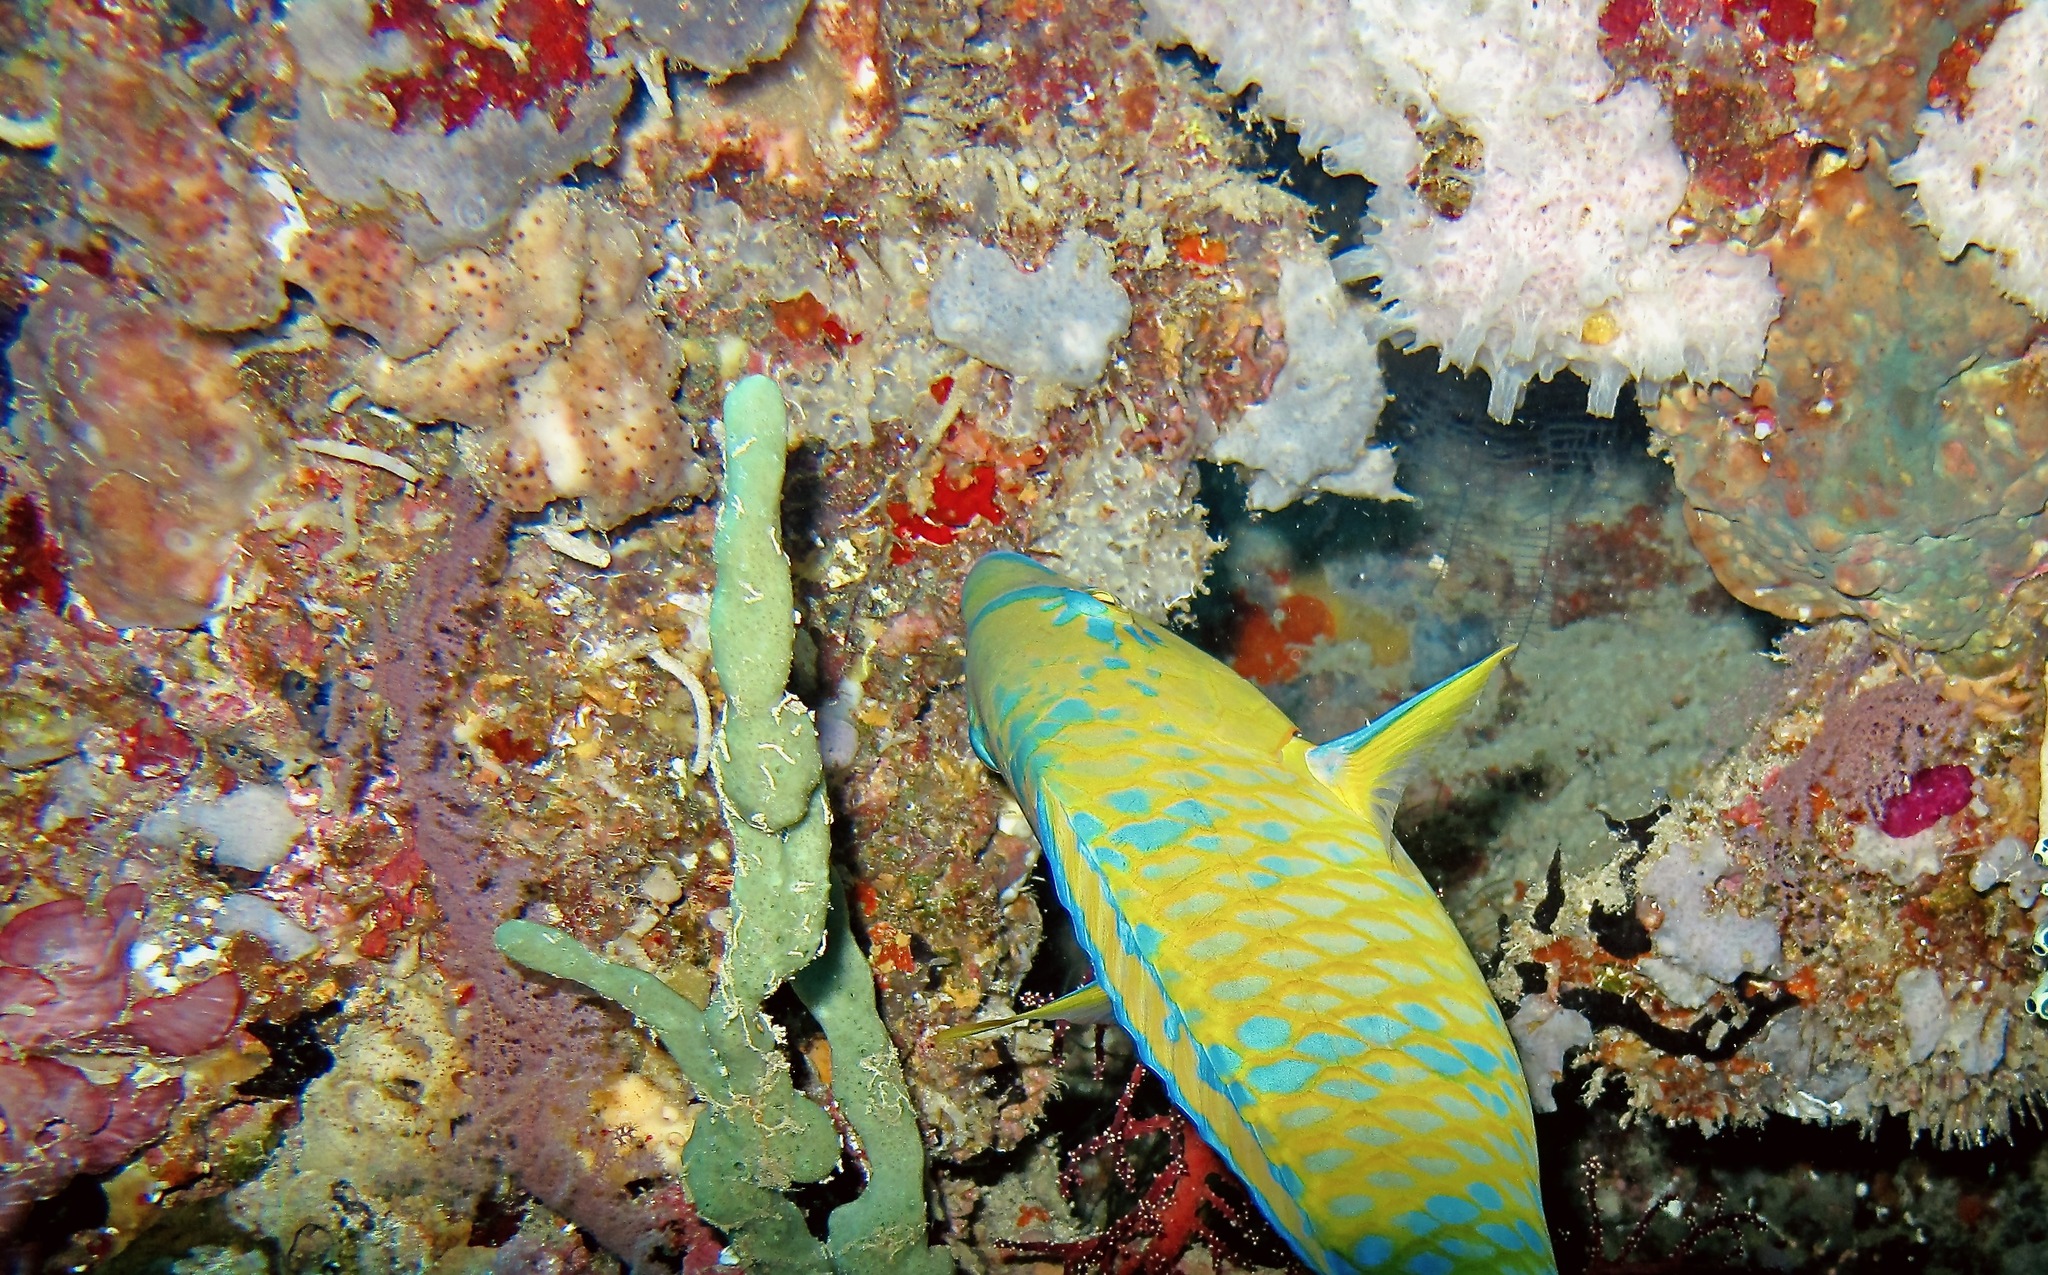
Scarus ghobban (Blue-barred Parrotfish)